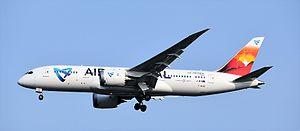
Air Austral est une compagnie aérienne française surtout active dans le sud-ouest de l'océan Indien, qu'elle dessert à partir de l'aéroport de La Réunion Gillot Roland-Garros, un aéroport international situé sur le territoire communal de Sainte-Marie, à proximité de Saint-Denis de La Réunion.